Marburg (Lahn) station

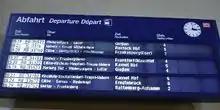
Modern information display

In 2004, the station was equipped with digital information displays on the platforms and in the entrance building and was declared to be a smoke-free station.